Borat Subsequent Moviefilm

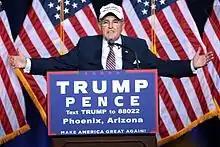
The actions of President Donald Trump's lawyer Rudy Giuliani in the film incited controversy.

Rudy Giuliani was criticized for his actions in a scene in which he slides his hand into the top of his trousers in front of actress Maria Bakalova, who is impersonating a journalist. Following an interview in a hotel room, the pair retreat to the bedroom, where Giuliani's voice is heard (facing away from the camera) asking for an address and phone number. After Bakalova removes his microphone, thus untucking his shirt, Giuliani lies back on the bed and tucks his shirt back in. BaronCohen then bursts into the room exclaiming "She 15! She too old for you!" Giuliani denied allegations of impropriety, claiming that the allegations were a smear for Giuliani's Hunter Biden laptop controversy despite the scene having been filmed months before the controversy occurred.